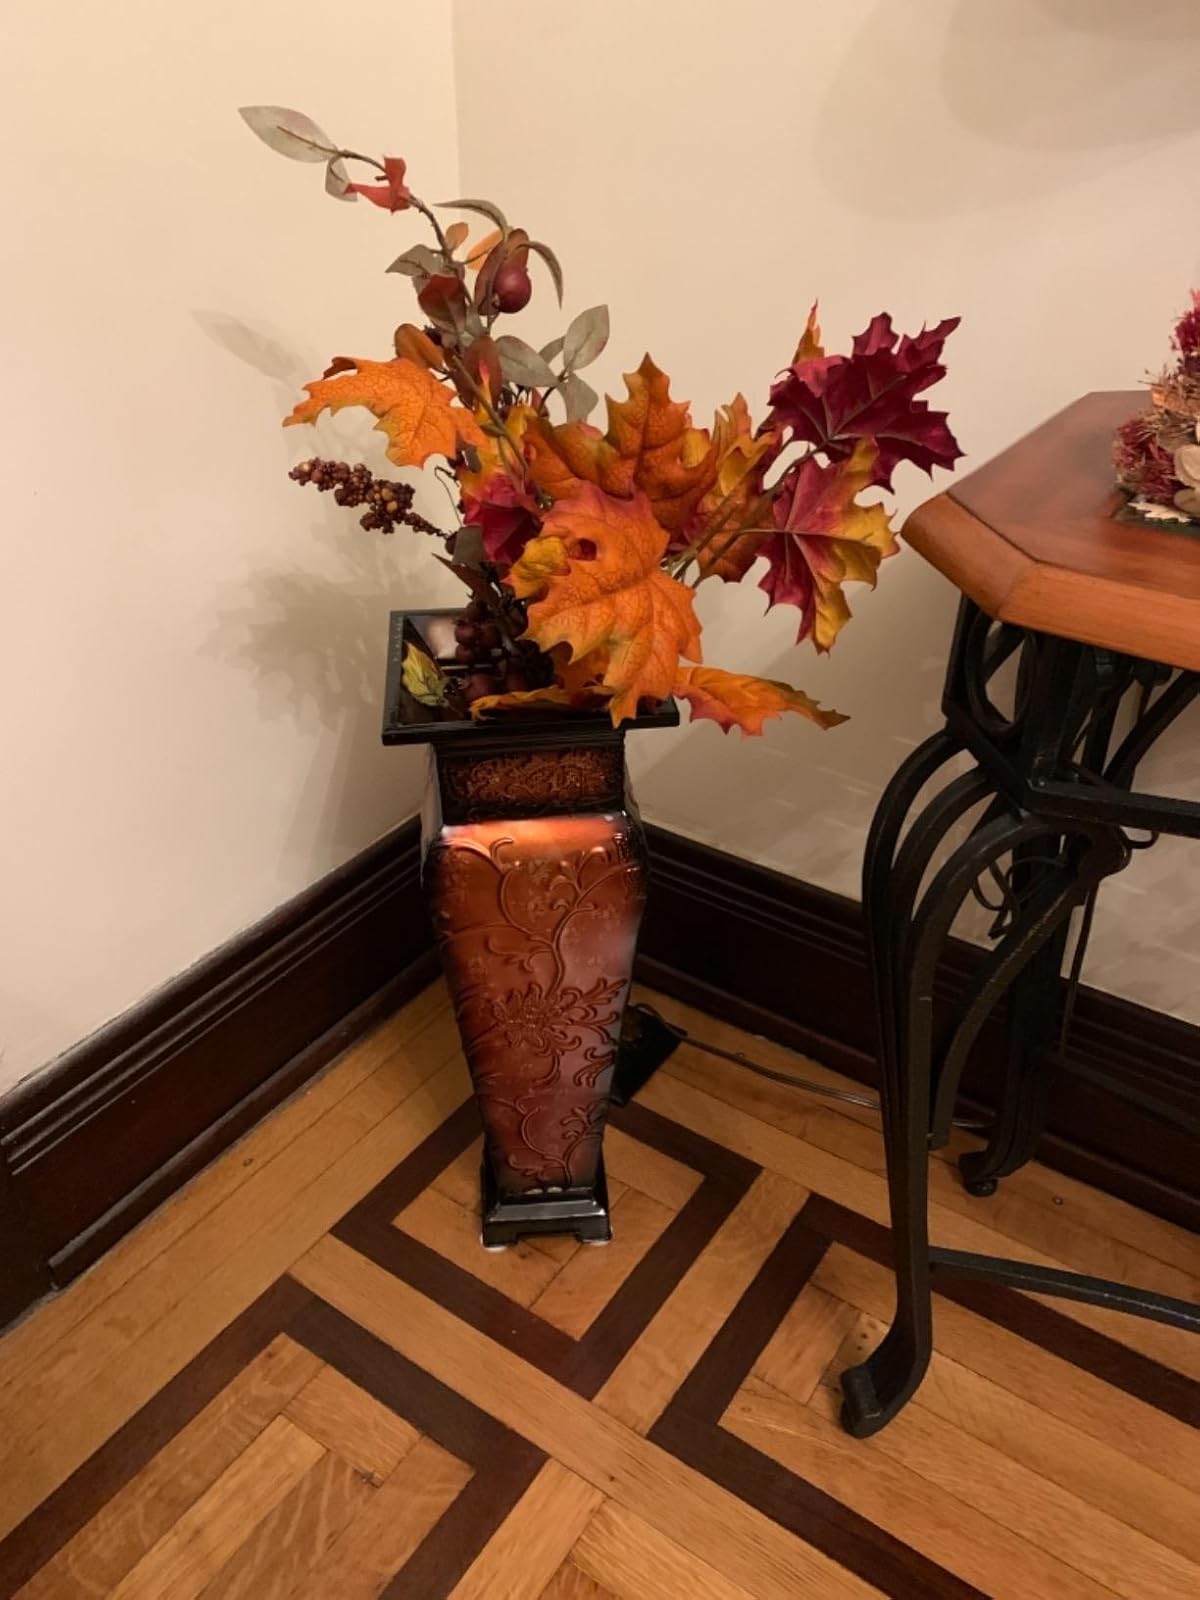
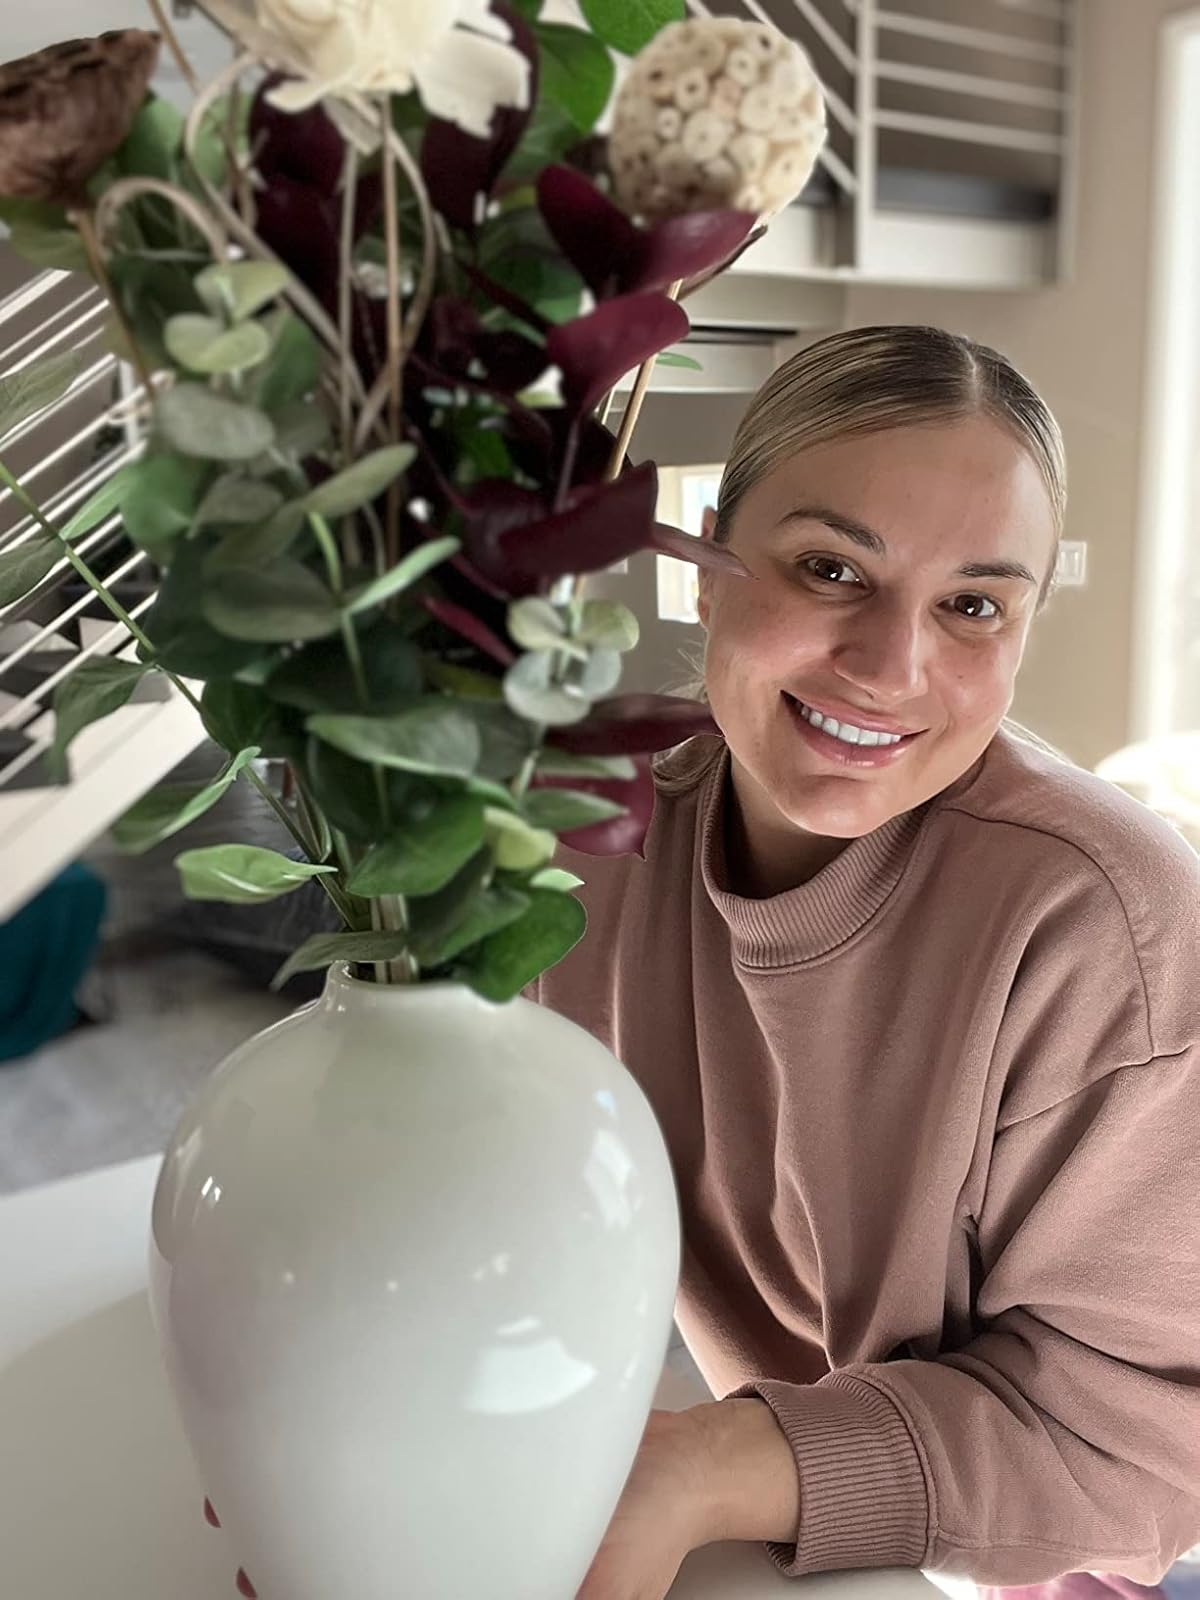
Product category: vase
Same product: no